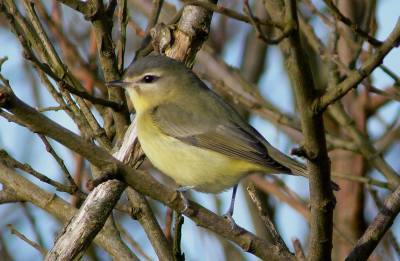
the bird has a small throat that is yellow and a small eyering.
this is a small bird with yellow on chest and dingy brown on top.
a bird with a tiny pointed bill, white eyebrow, and yellow breast.
the small bird has a yellow breast, small bill, and big eyes.
a small bird with pale yellow throat and breast, and gray crown.
this light gray bird has a tan malar stripe and yellow inner rectrice.
this bird has wings that are black and has a yellow bellya small bird with a green belly, a short black beak, and long legs.
this bird is grey with yellow and has a very short beak.
the crown of the bird is a solid green color, with shades of yellow and white throughout.
Species: Philadelphia Vireo